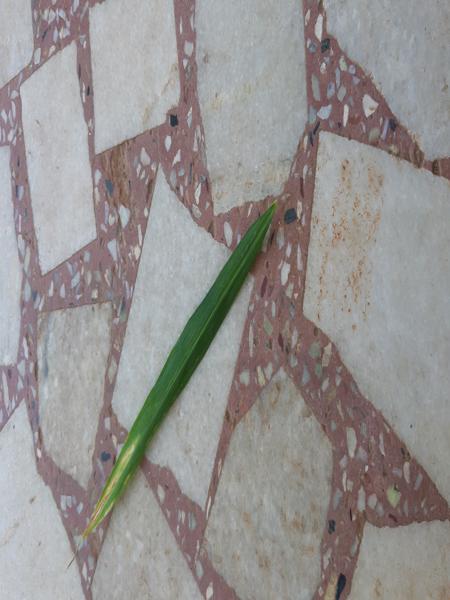
Plant: Ginger